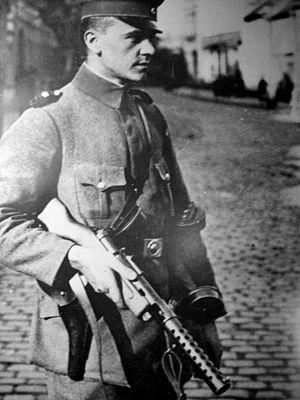
Le Bergmann Maschinenpistole 18 ou Bergmann MP18, est un pistolet-mitrailleur allemand conçu lors de la fin de la Première Guerre mondiale. C'est le premier « vrai » pistolet-mitrailleur à être utilisé militairement en grande quantité.